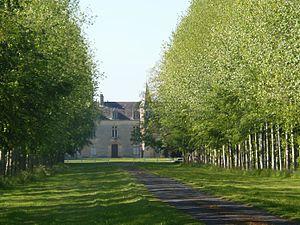
Saint-Jean-de-Savigny (Normandie, France). Le château de Rochefort.
Clouay est une ancienne commune de la Manche réunie à Saint-Jean-de-Savigny en 1812.
Saint-Jean-de-Savigny est une commune française, située dans le département de la Manche en région Normandie, peuplée de 446 habitants.